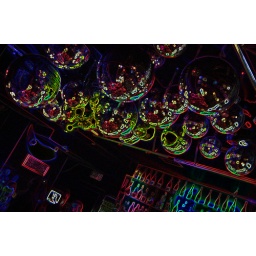
disco balls and bar in a club near rynek (poznan)